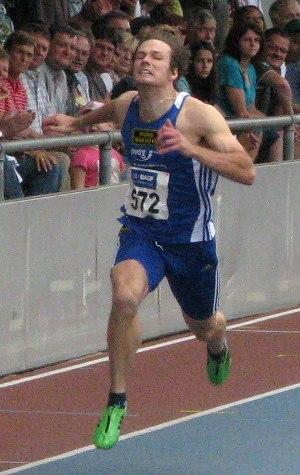
Till Helmke est un athlète allemand, spécialiste du sprint.